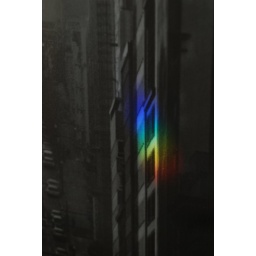
light from a crystal hanging in my window reflecting on a black and white framed print